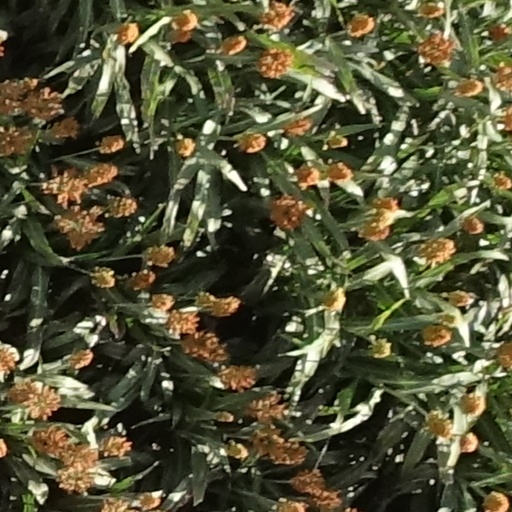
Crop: sorghum